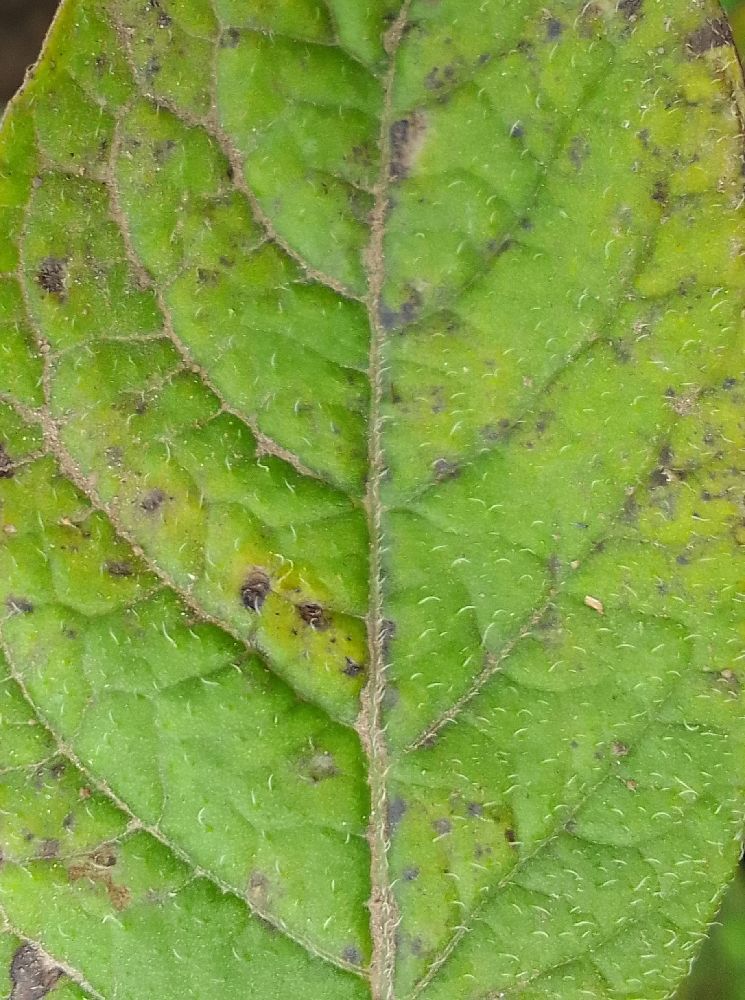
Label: Early blight